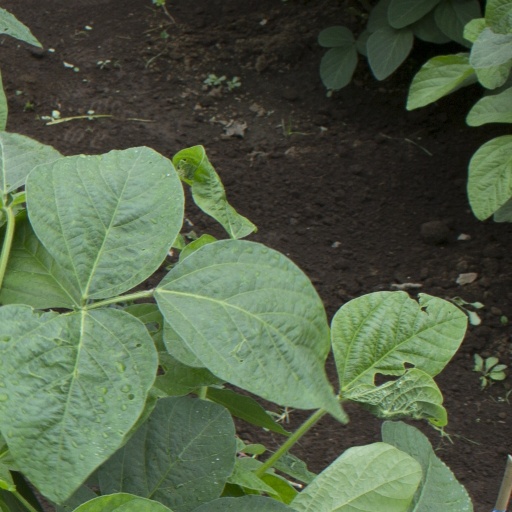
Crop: soybean